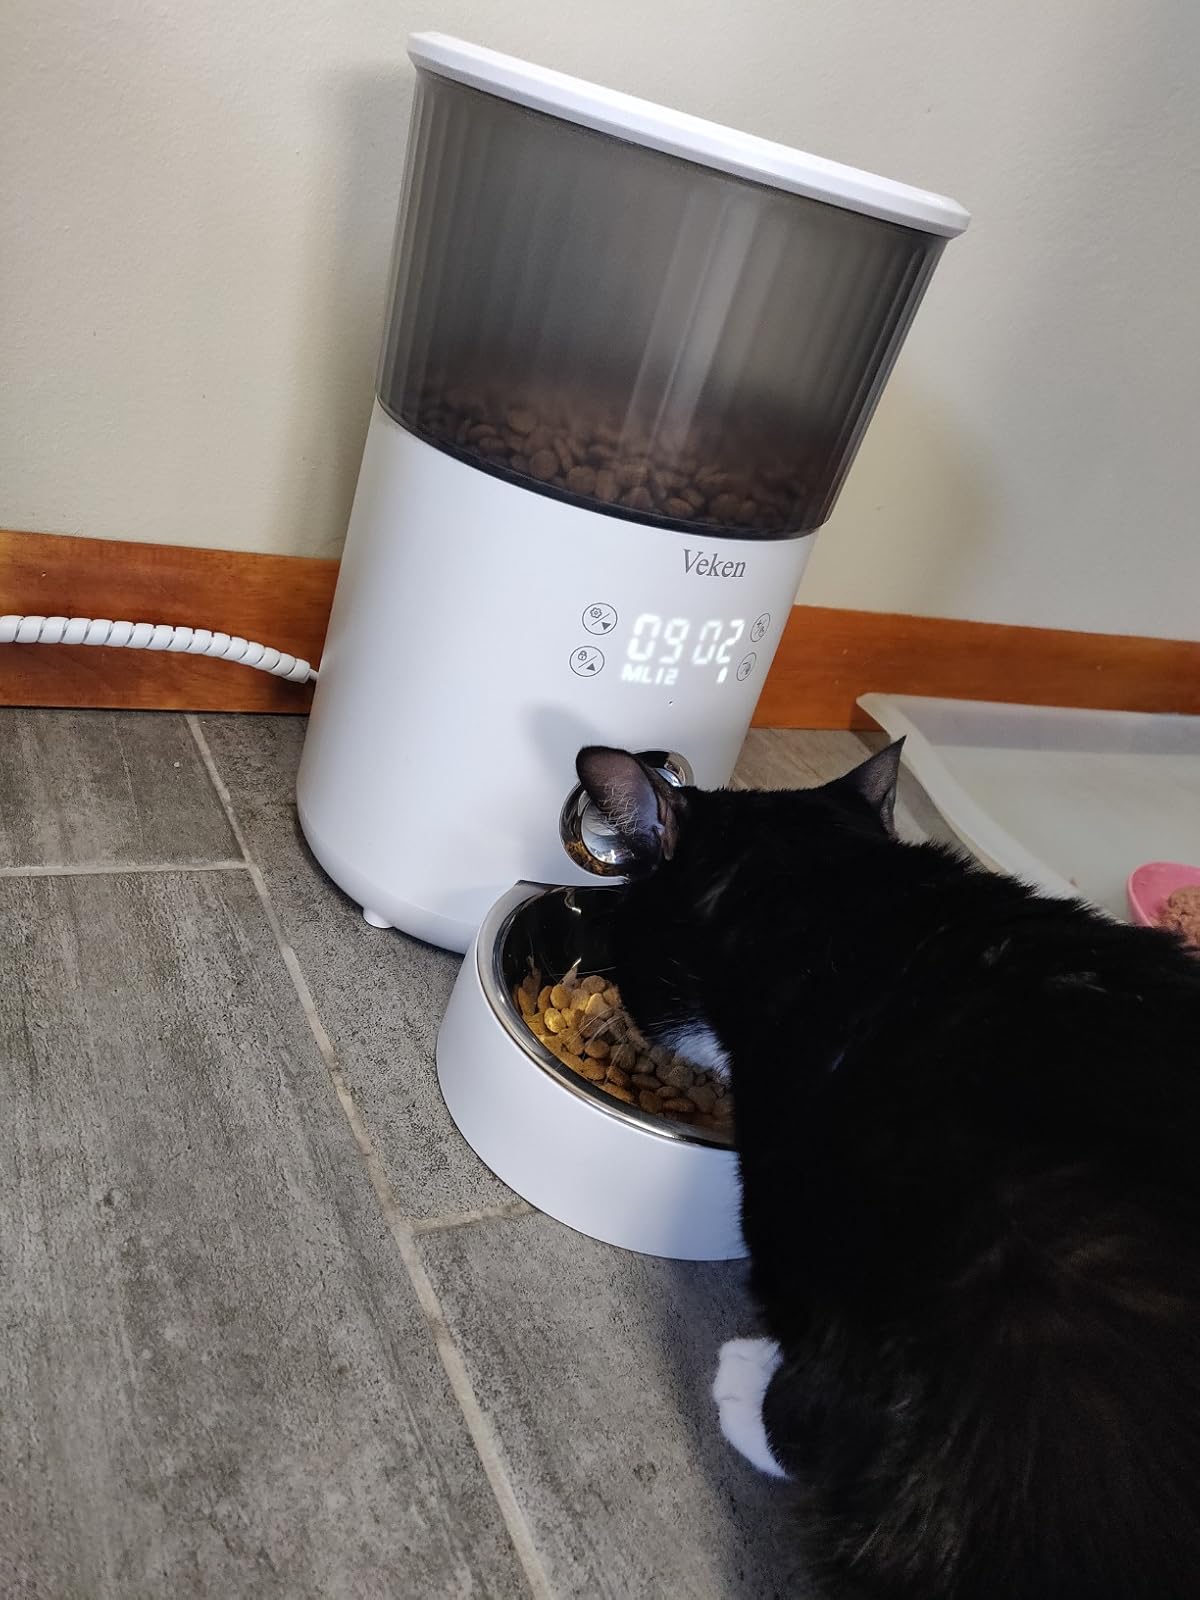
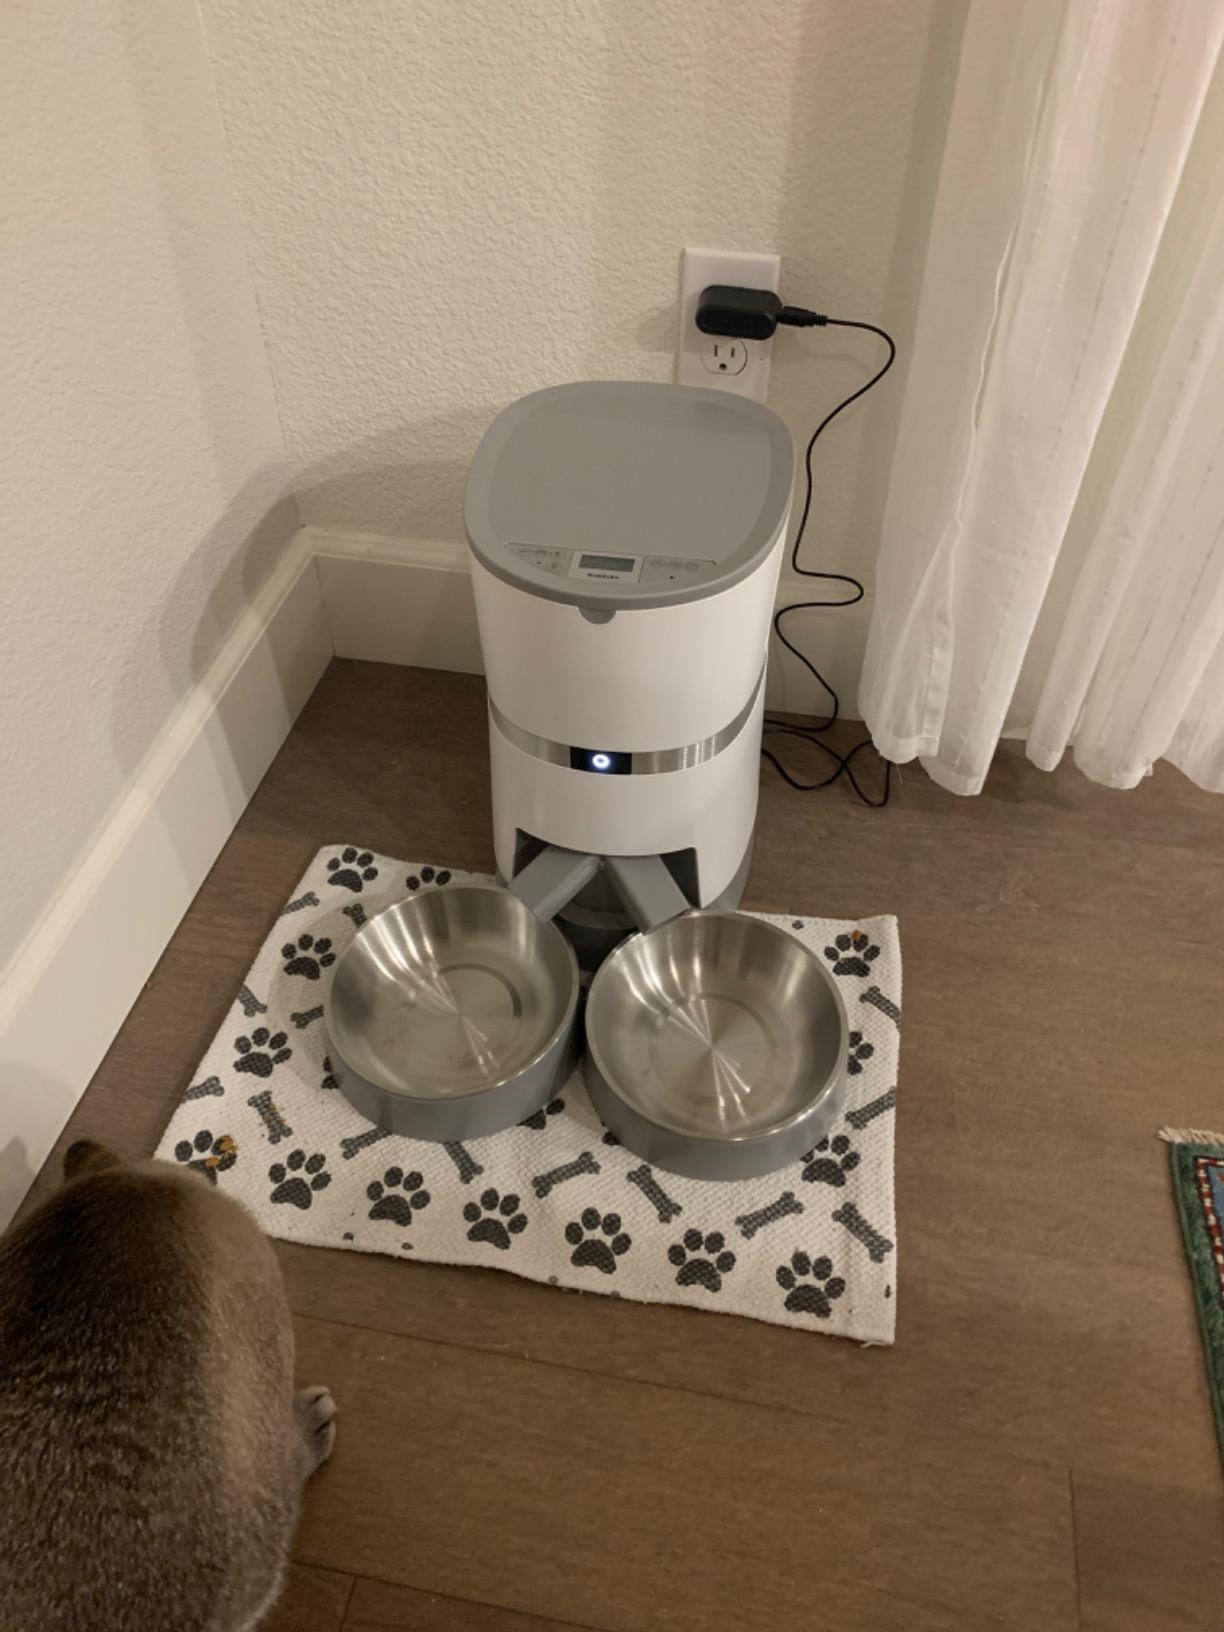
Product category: items_feeder
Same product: no